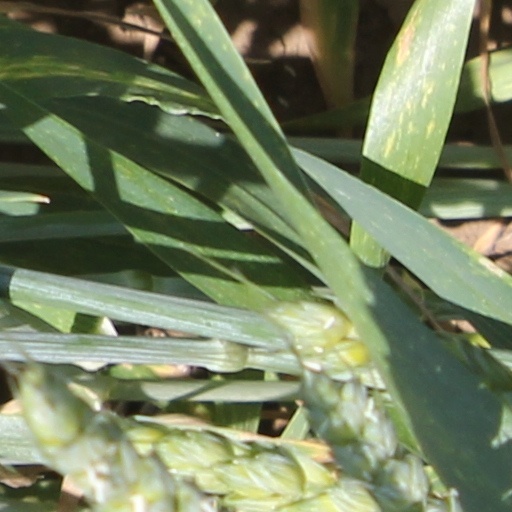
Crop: wheat